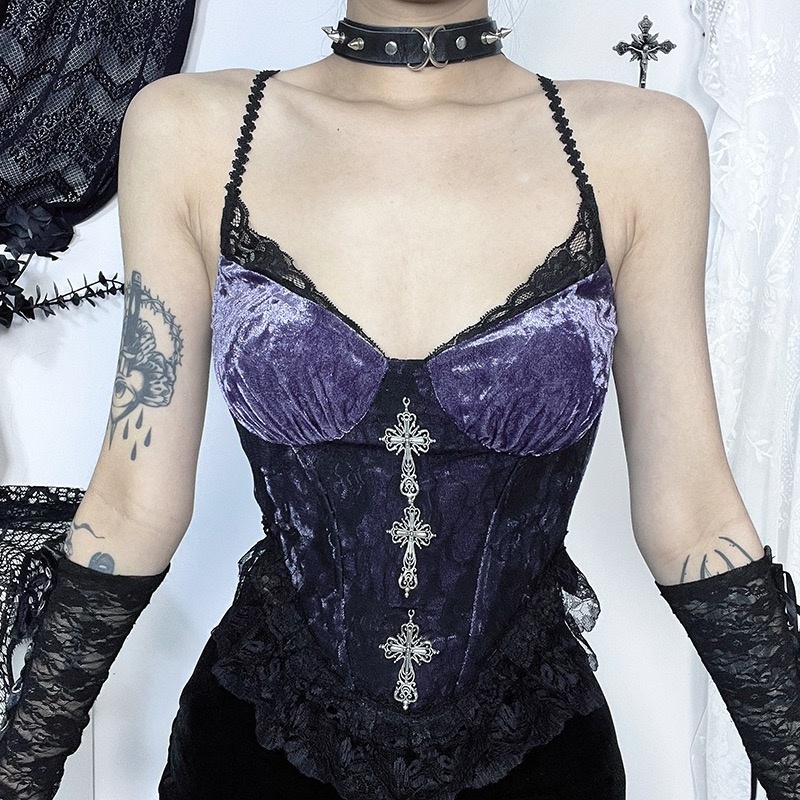
Gothic Cross Lace Trim Camisole Top
Brand: vintageleatherjacket.shop
Made from high-quality velvet fabric and lace, this gothic-style double-shoulder lace-trimmed corset crop top features a unique high-low hem and a vintage gothic design. This elegant and classic camisole features three gothic silver crosses on the front , adding a unique touch to its design. It boasts a flattering fit that accentuates the silhouette. The lace trim hem adds a delicate detail, making it both sophisticated and sexy. Perfect for layering or wearing on its own, this camisole is a must-have for any gothic-inspired wardrobe. Material: velvet, lace, spandex Package: 1 pcs top Care: please treat me wiht care, hand wash only Size Chart CM Size Chart Inches S: bust:30.7/33.9 inches, waist: 22.8/26inches,length 9.1inches M: bust:32.3/35.4 inches, waist 24.4/27.6 inches,length 9.8 inches L: bust:33.9/37.01 inches, waist: 26/29.1 inches, length 10.6 inches **Fitting Issue ** To find the appropriate size, you need to check the waist measurement!!! Care: please treat me with care, hand wash only !
Category: Apparel & Accessories > Clothing > Lingerie > Camisoles